Shadows Run Black

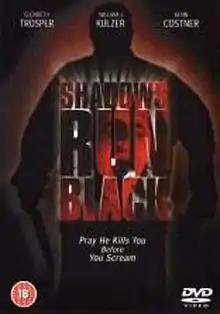
European DVD cover

Shadows Run Black is a 1984 erotic crime thriller directed by Howard Heard and starring Kevin Costner.